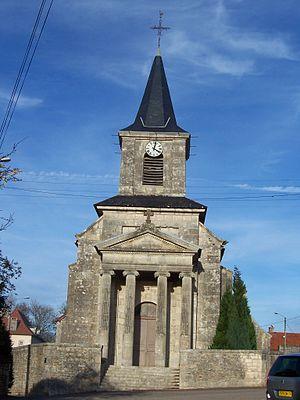
Eglise St Leger 1790 (inscrite à l'inventaire des monuments de France)